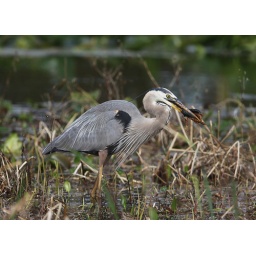
A great blue heron in the process of eating a snake !